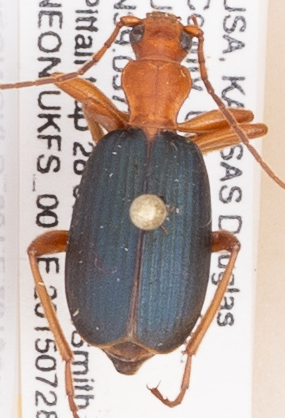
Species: Brachinus alternans
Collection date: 2015-07-28
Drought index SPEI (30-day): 1.69
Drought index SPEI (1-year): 1.064
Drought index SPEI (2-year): -0.114